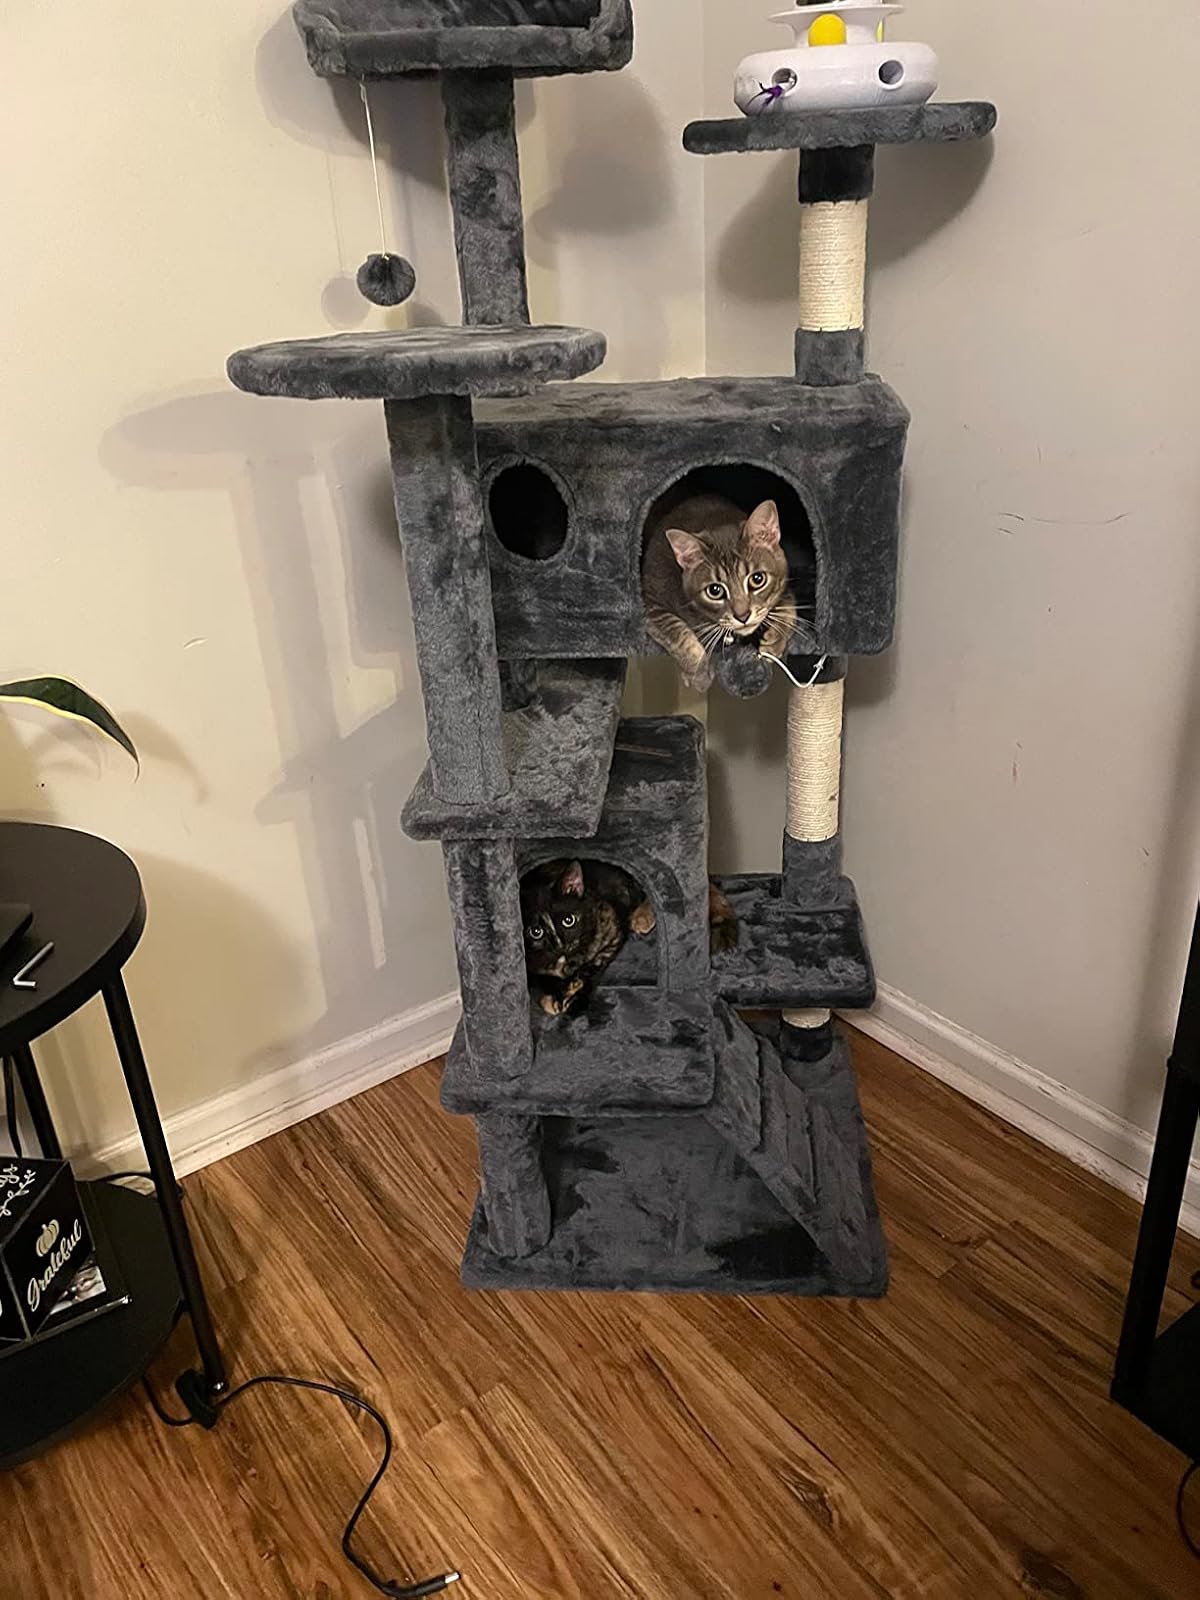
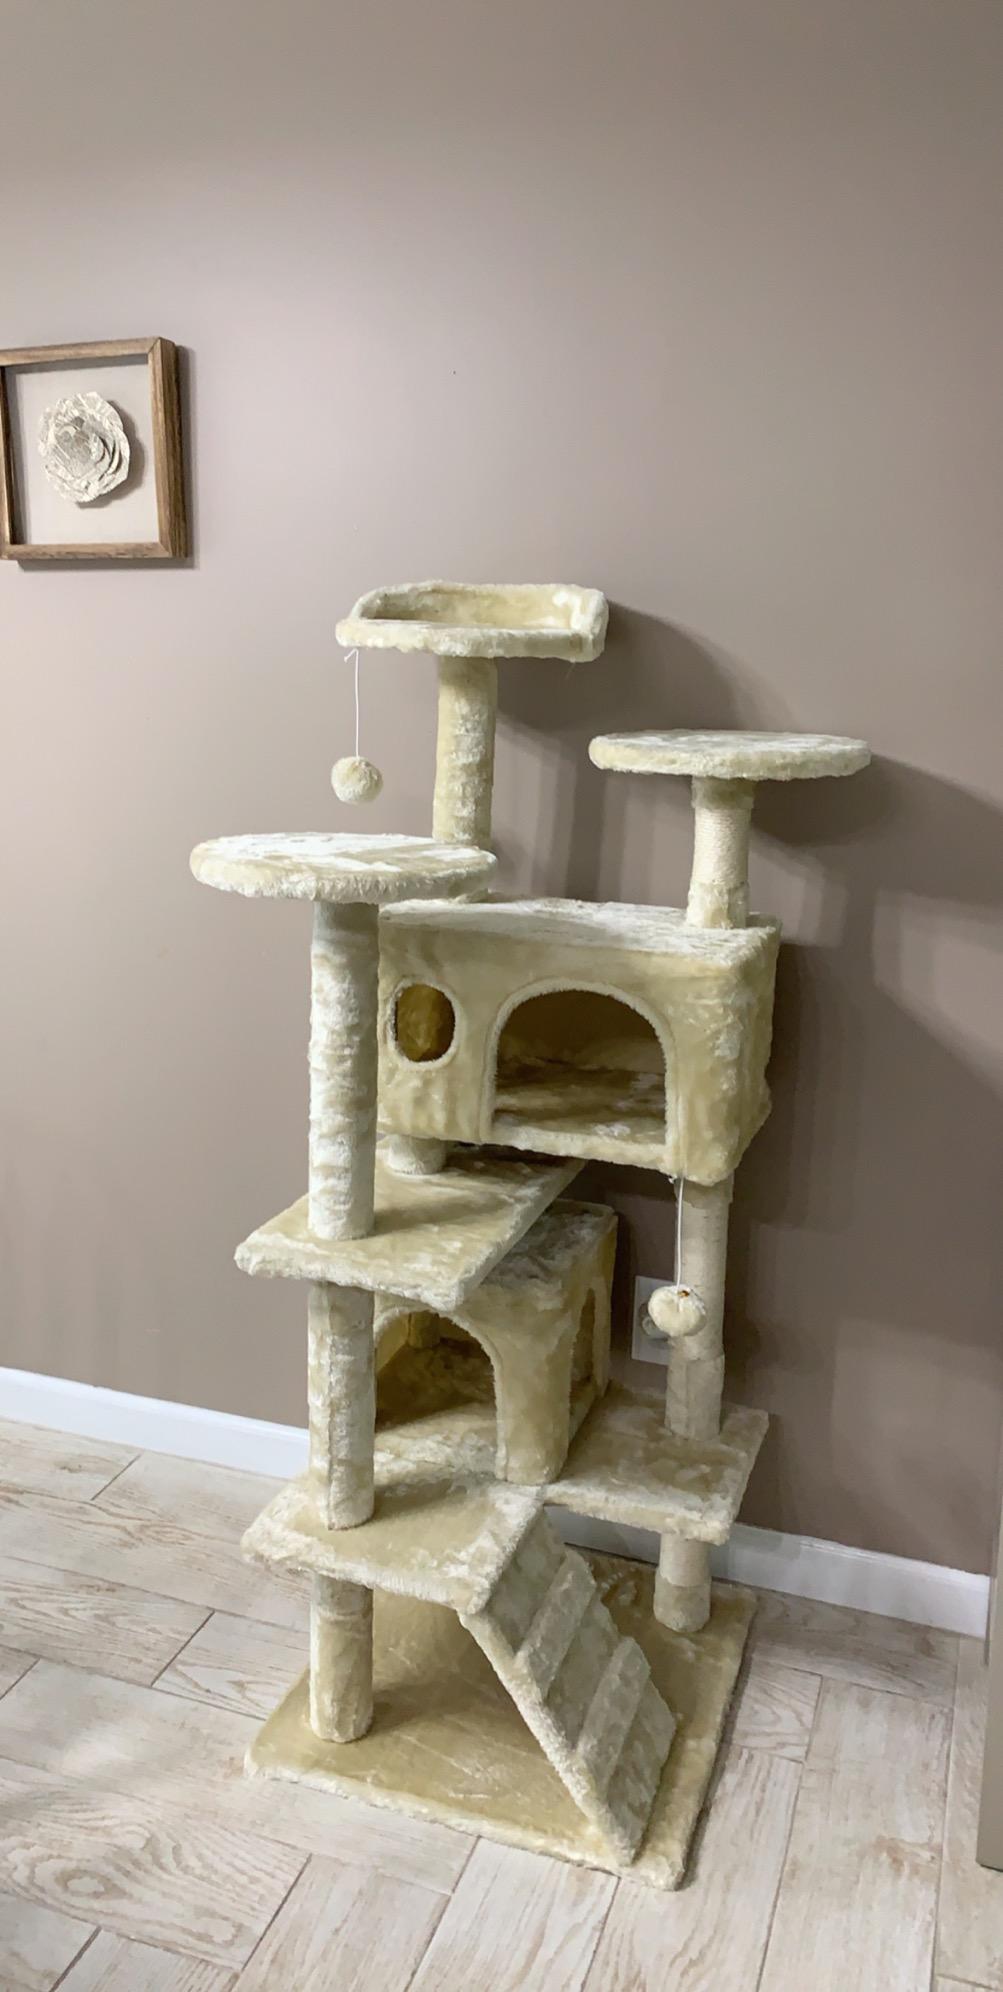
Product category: items_cat tree
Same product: no